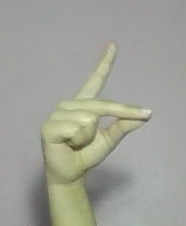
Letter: ta